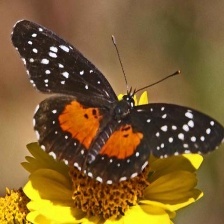
Species: CRIMSON PATCH